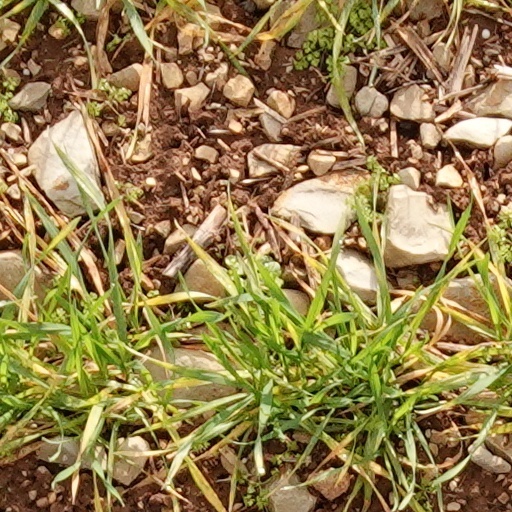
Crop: wheat